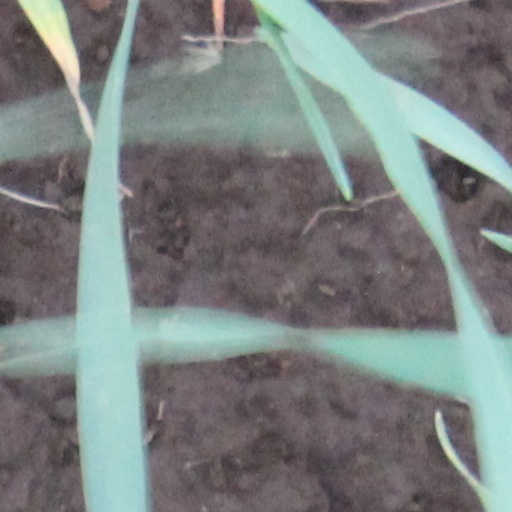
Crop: wheat